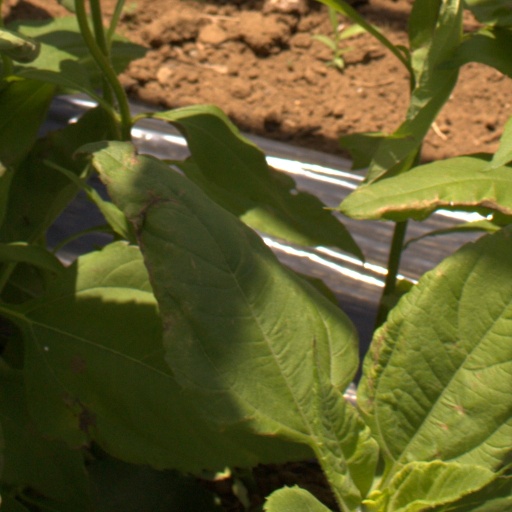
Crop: Jerusalem artichoke